Immigration detention in Australia

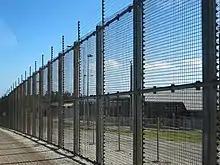
Fencing surrounding the detention centre on Christmas Island.

The Australian government has a policy and practice of detaining in immigration detention facilities non-citizens not holding a valid visa, suspected of visa violations, illegal entry or unauthorised arrival, and those subject to deportation and removal in immigration detention until a decision is made by the immigration authorities to grant a visa and release them into the community, or to repatriate them to their country of origin/passport. Persons in immigration detention may at any time opt to voluntarily leave Australia for their country of origin, or they may be deported or given a bridging or temporary visa. In 1992, Australia adopted a mandatory detention policy obliging the government to detain all persons entering or being in the country without a valid visa, while their claim to remain in Australia is processed and security and health checks undertaken. Also, at the same time, the law was changed to permit indefinite detention, from the previous limit of 273 days. The policy was instituted by the Keating government in 1992, and was varied by the subsequent Howard, Rudd, Gillard, Abbott, Turnbull, Morrison and Albanese Governments. The policy is regarded as controversial and has been criticised by a number of organisations. In 2004, the High Court of Australia confirmed the constitutionality of indefinite mandatory detention of non-citizens in "Al-Kateb v Godwin". However, this interpretation was overturned in a landmark decision, "NZYQ v Minister for Immigration", in 2023, with the High Court concluding the practice was unlawful and unconstitutional.